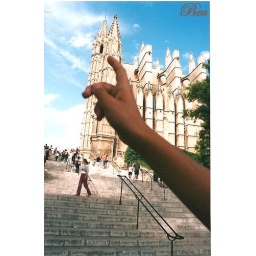
window in the sky